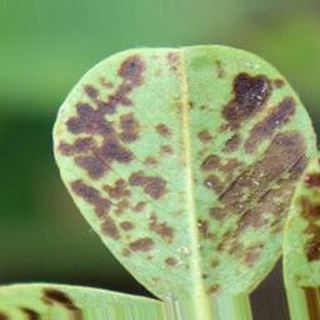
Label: groundnut_rust